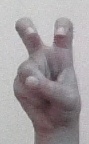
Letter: toot